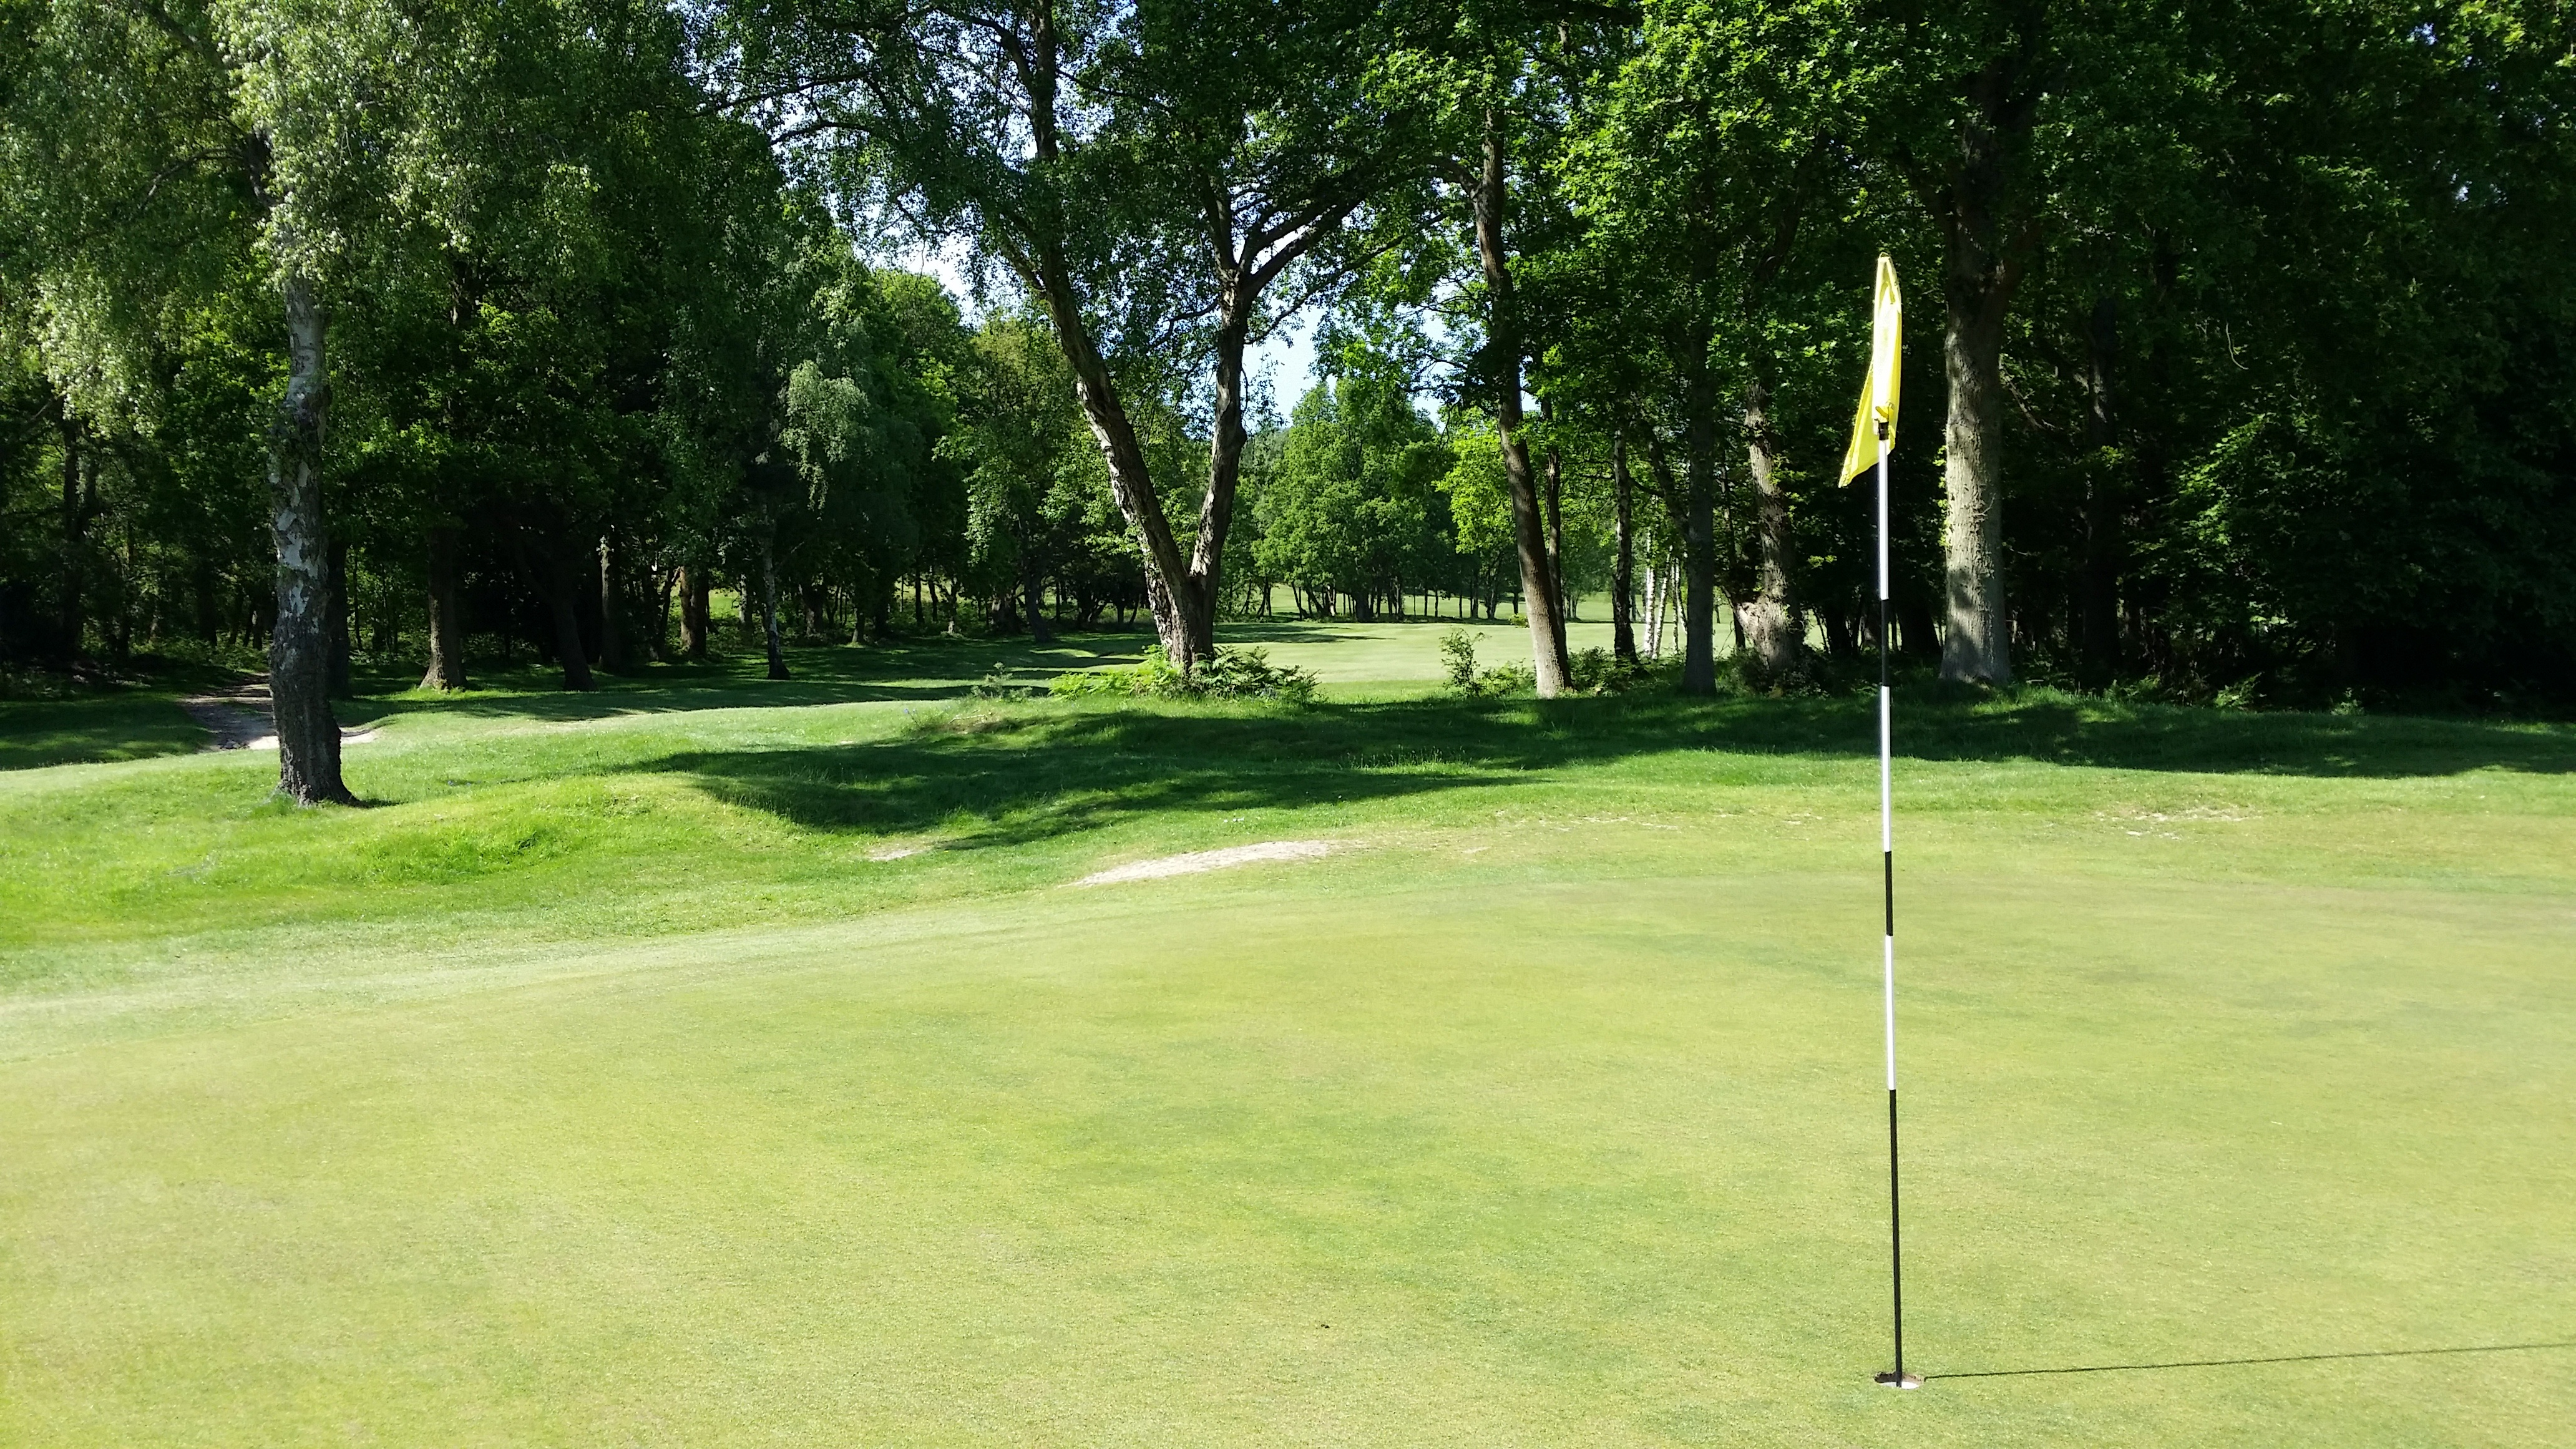
landscape, tree, grass, outdoor, structure, lawn, view, summer, recreation, green, scenic, flag, baseball field, golf, golf course, golfing, golf club, sunny, sports, fairway, golfer, outdoor recreation, sport venue, pitch and putt